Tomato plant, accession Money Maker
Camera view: vertical (180 deg); turntable rotation: 30 degrees
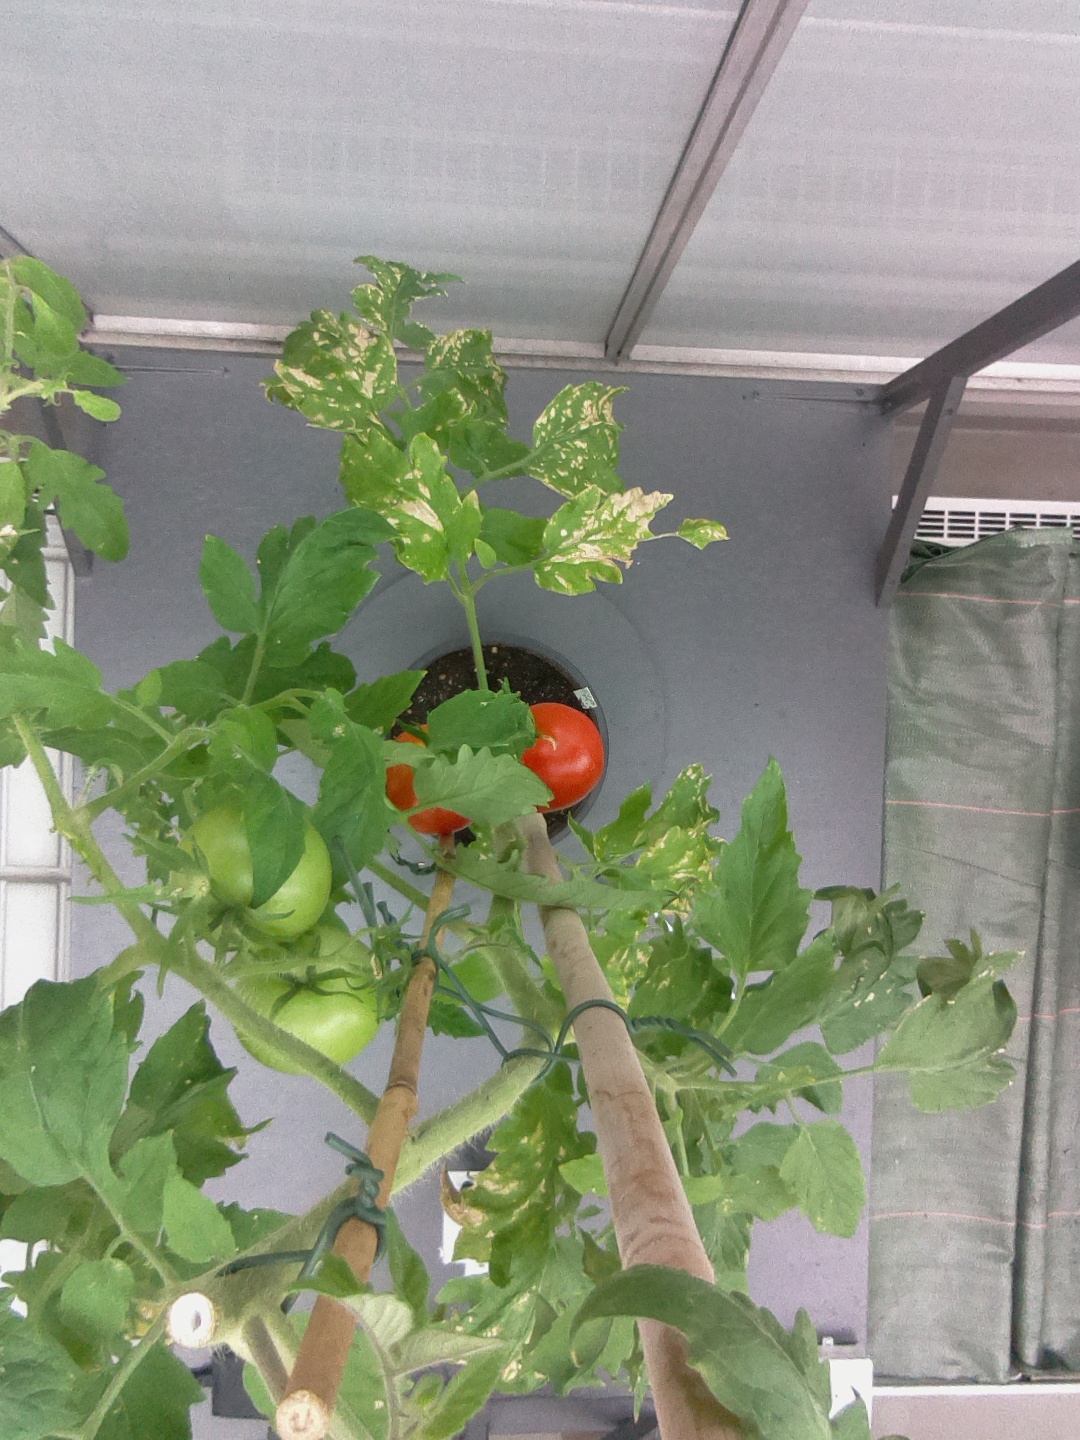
BBCH growth stage 85: 50%-60% of fruits show typical fully ripe color